Inuit cuisine

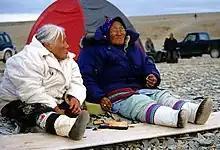
Inuit elders eating maktaaq

Historically, Inuit cuisine, which is taken here to include the Greenlandic, the Yupʼik and Aleut cuisines, consisted of a diet of animal source foods that were fished, hunted, and gathered locally.